Staniše

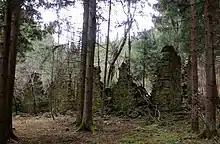
Ruins of the Stanišnik farm

At the beginning of the 19th century, Staniše had seven houses and a population of 60; it has gradually declined ever since. Until the early 20th century, a sawmill operated along Bodovlje Creek. It changed owners frequently in the 19th century, and it was outfitted with a four-horsepower turbine in 1903. During the Second World War a Partisan relay line operated through the village territory from 1943 to 1945, and in 1944 there were engagements between the Partisans' Skofja Loka Detachment and German forces. The owners of the Stanišnik farm were murdered by the Partisans during the war, as a result of which the farm was abandoned in 1945. A farm tourism business currently operates at the Jamnik farm.